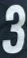
Number: 3